Hands Up or I'll Shoot

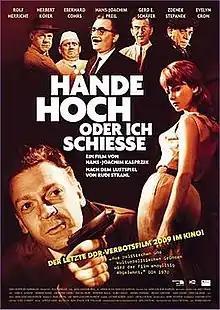
Theatrical release poster

Hands Up or I'll Shoot is an East German crime comedy film directed by Hans-Joachim Kasprzik, who wrote the script along with Rudi Strahl. Rolf Herricht starred as officer Holms.